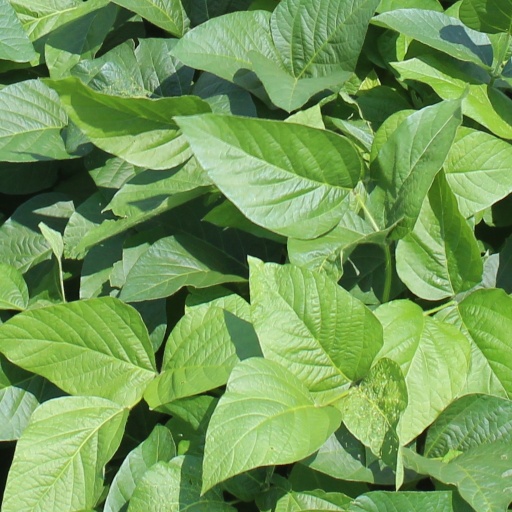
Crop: soybean